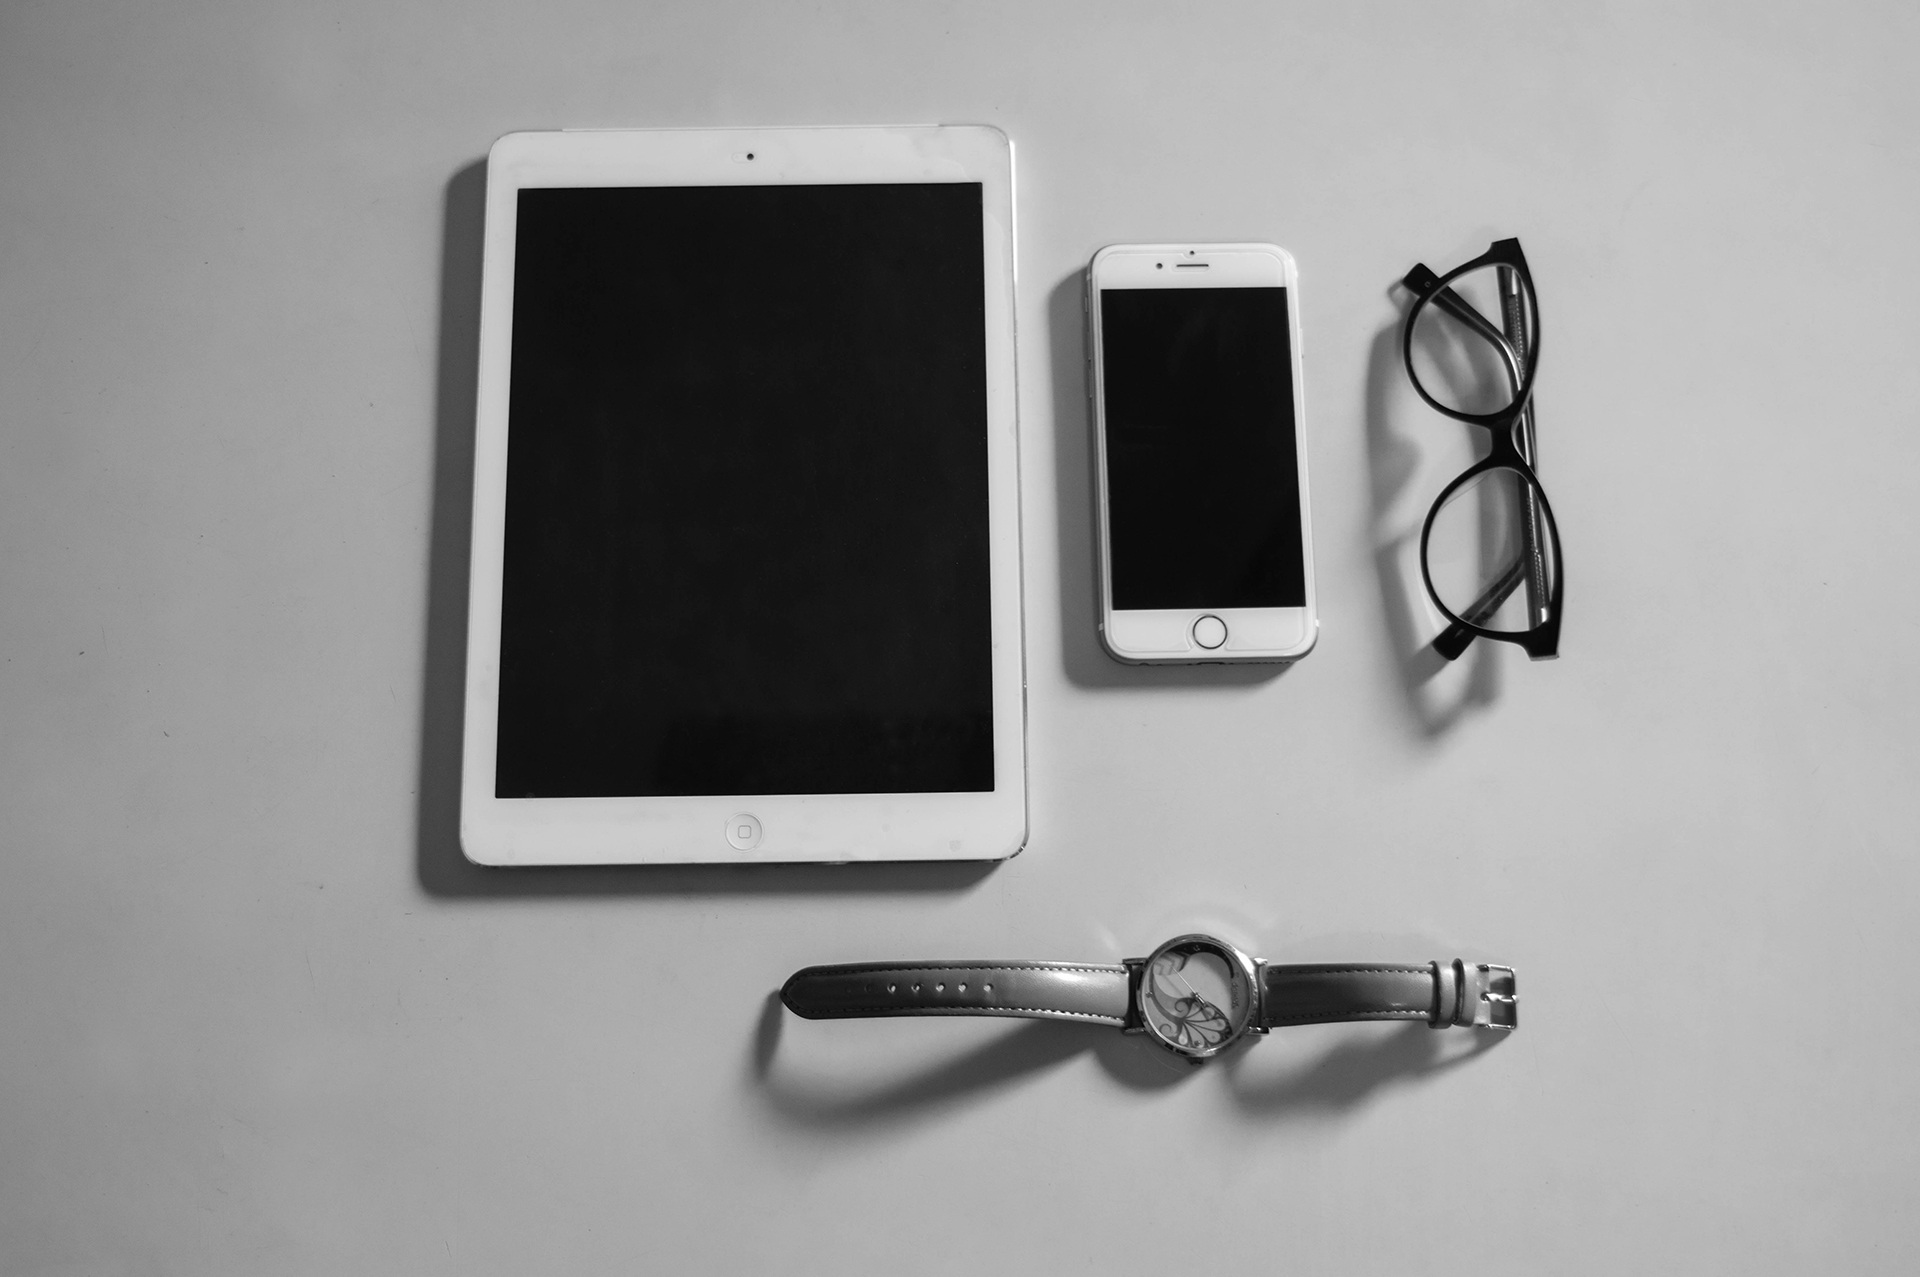
iphone, smartphone, watch, ipad, technology, white, communication, gadget, black, mobile phone, spectacles, electronic, device, brand, product, wrist watch, electronics, glasses, touchscreen, multimedia, ipad air, iphone 6s